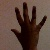
The image shows a hand gesture representing the number 5 in Indian Sign Language.